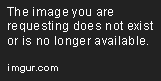
person plays in the snow and uses a car as a slide